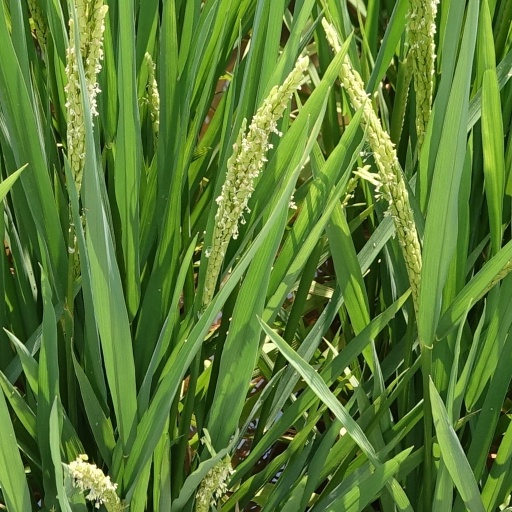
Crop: rice